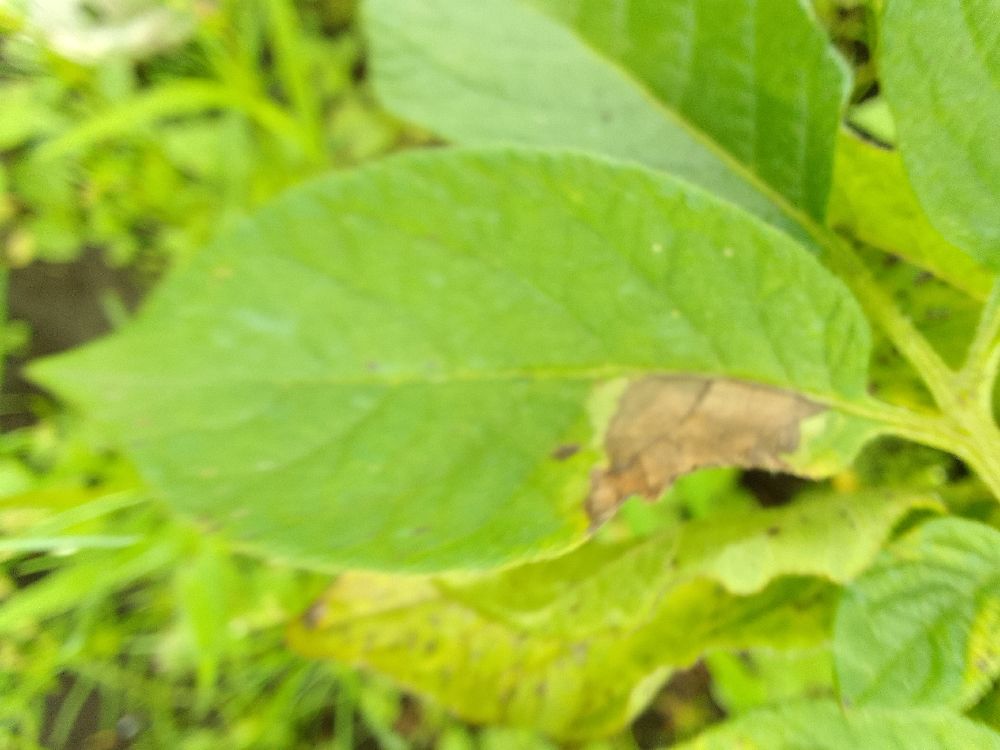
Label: Late blight